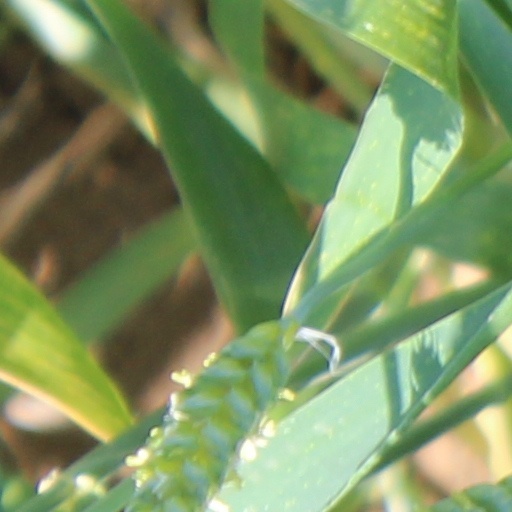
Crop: wheat